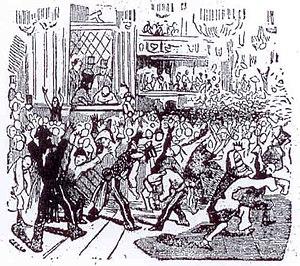
Vue du bal de l'Opéra, célèbre bal du Carnaval de Paris, caricature de Cham.
Le Bal de l'Opéra est le plus fameux de tous les bals du Carnaval de Paris et un de ses principaux événements avec la Promenade de Masques et les grands cortèges centraux de la Promenade du Bœuf Gras, de la Fête des Blanchisseuses et de la descente de la Courtille.